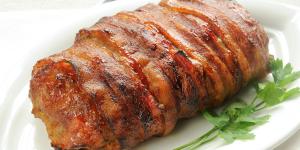
enrollado de carne molida al horno